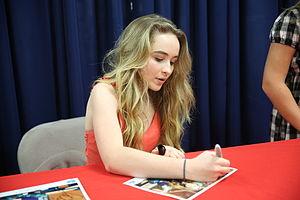
Sabrina Annlynn Carpenter, née le 11 mai 1999, est une actrice et chanteuse américaine. Elle a joué notamment le rôle de Maya Hart dans la série Disney Channel Le Monde de Riley qui a débuté le 13 octobre 2014 en France. Elle a signé un contrat avec Hollywood Records.